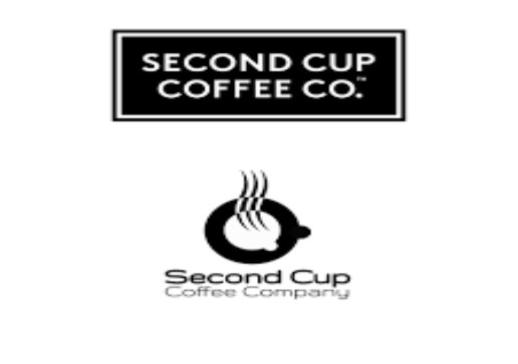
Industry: Food